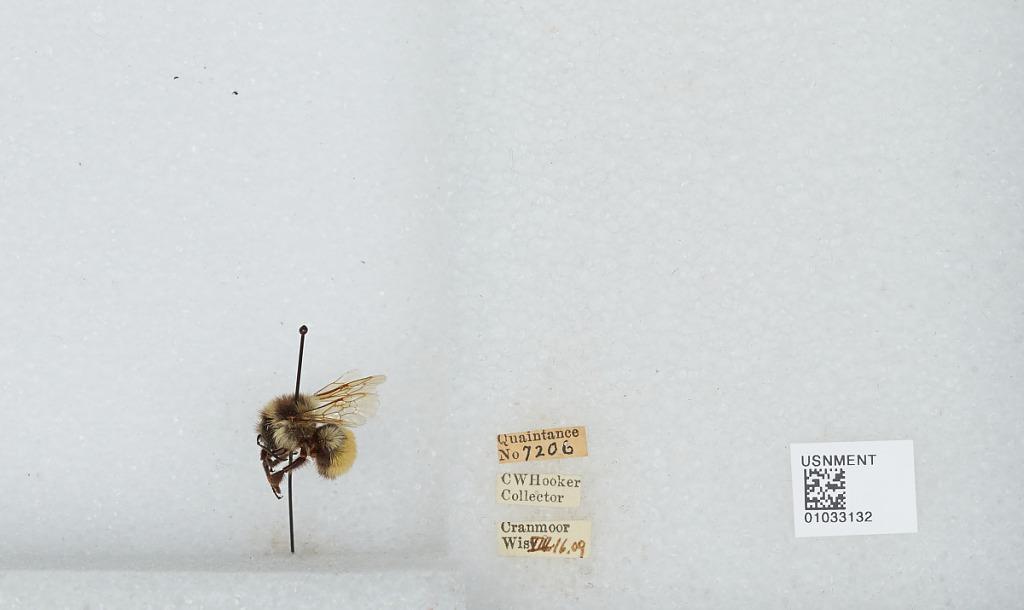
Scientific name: Bombus (Pyrobombus) ternarius Say
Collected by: C. Hooker
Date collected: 1909-8-16
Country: United States
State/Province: Wisconsin
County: Wood
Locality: Cranmoor
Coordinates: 44.3544, -90.0169